Oklahoma City Police Department

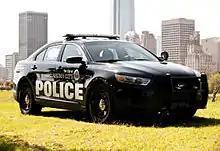
2013 OCPD Ford Police Interceptor Sedan

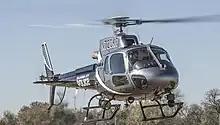
OCPD Air-One on short final at the department's downtown helipad

Police vehicles used by OCPD include the Crown Victoria Police Interceptor, Ford Police Interceptor Sedan, Ford Police Interceptor Utility, Ford F-250, Ford Ranger, Chevrolet Impala, Chevrolet Tahoe, and the Lenco BearCat used by the Tactical Team. The departments also uses several types of boats for lake patrol and BMW RT-P motorcycles for traffic enforcement.